Hardware (film)

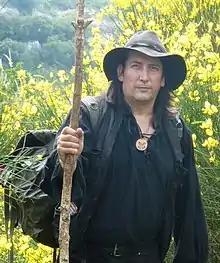
"Hardware" writer-director Richard Stanley (pictured in 2010)

Writer-director Richard Stanley had previously made a post-apocalyptic short film when he was a teenager, and "Hardware" grew out of that film and responses he got from other, unproduced scripts. By the late 1980s, Stanley had accompanied a guerrilla Muslim faction in the Soviet–Afghan War in order to shoot a documentary. He started pre-production of "Hardware" almost immediately after leaving Afghanistan. The opening scene was shot in Morocco, and the rest of the film was shot in east London, mostly inside the then-abandoned Roundhouse; sets were built inside the structure, although the lack of proper soundproofing meant all of the dialogue had to be re-recorded. The film was originally more specifically British, but Miramax insisted on American leads. Stanley then added a multinational cast to muddy the setting.